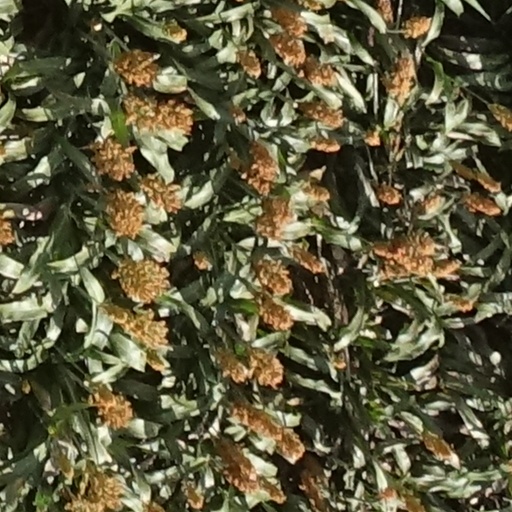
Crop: sorghum